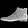
Label: Ankle boot